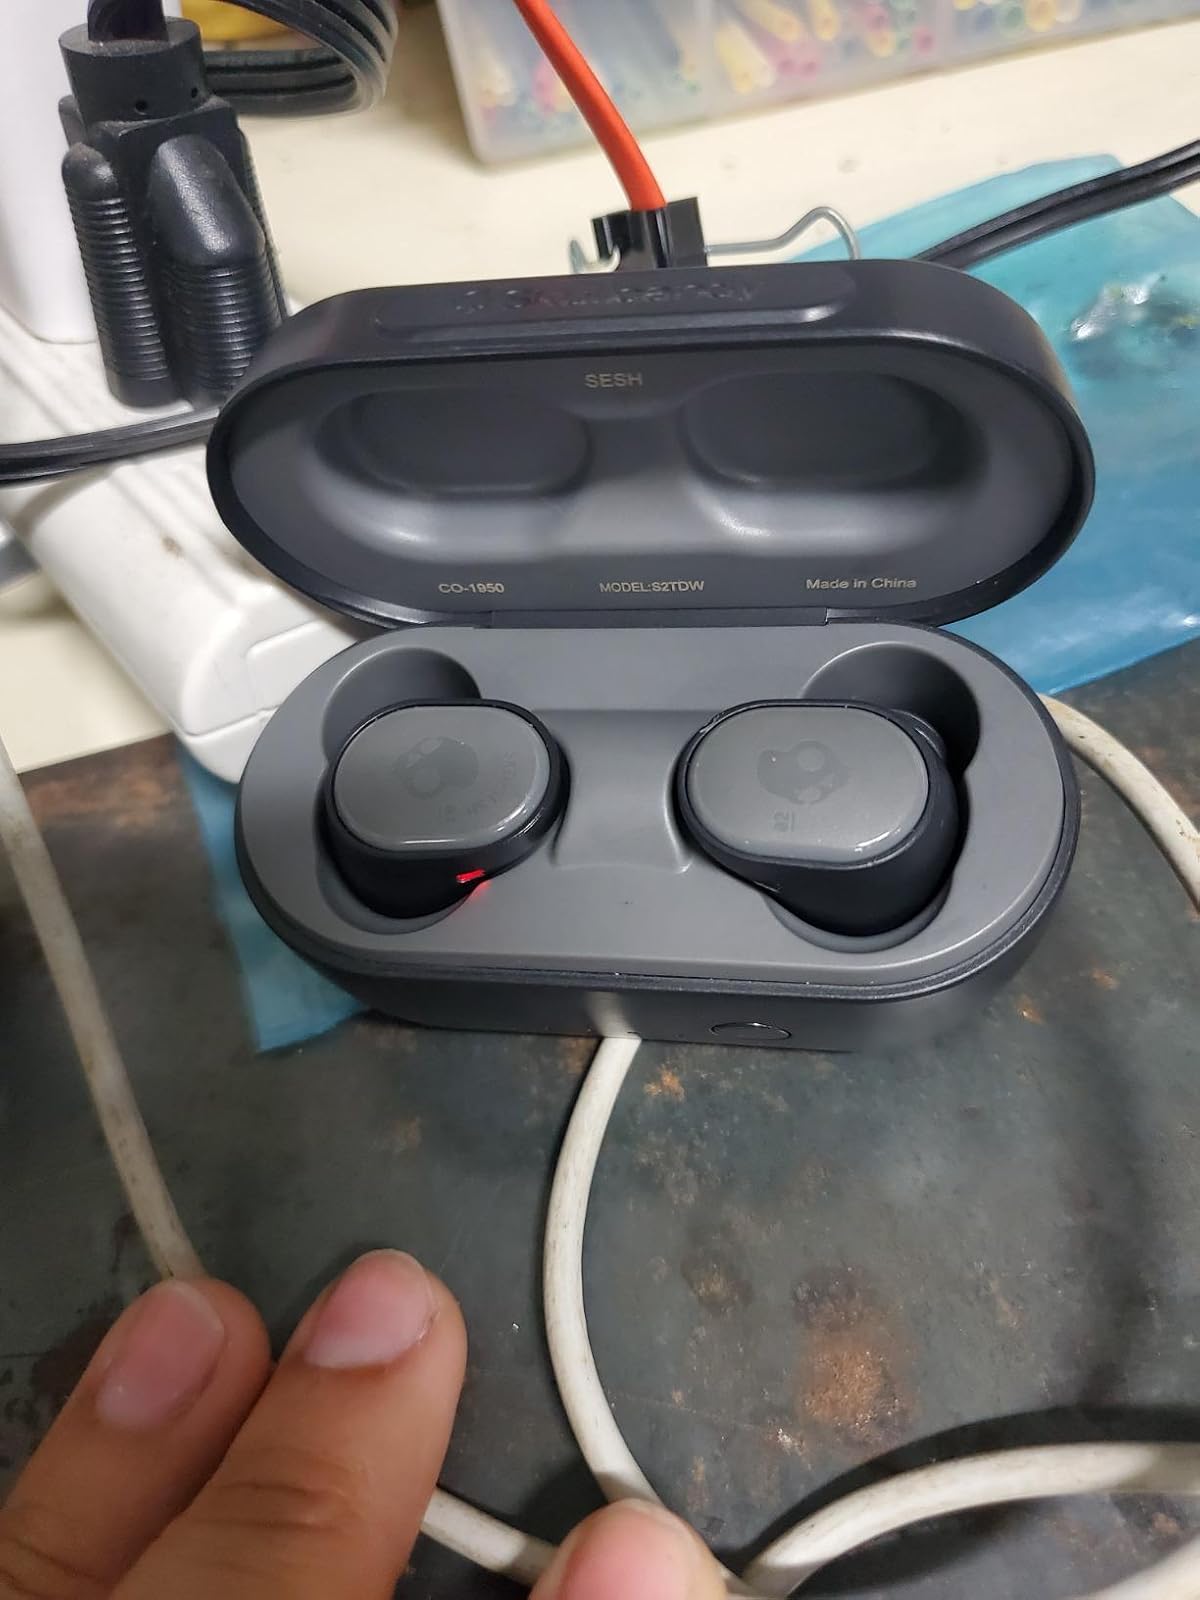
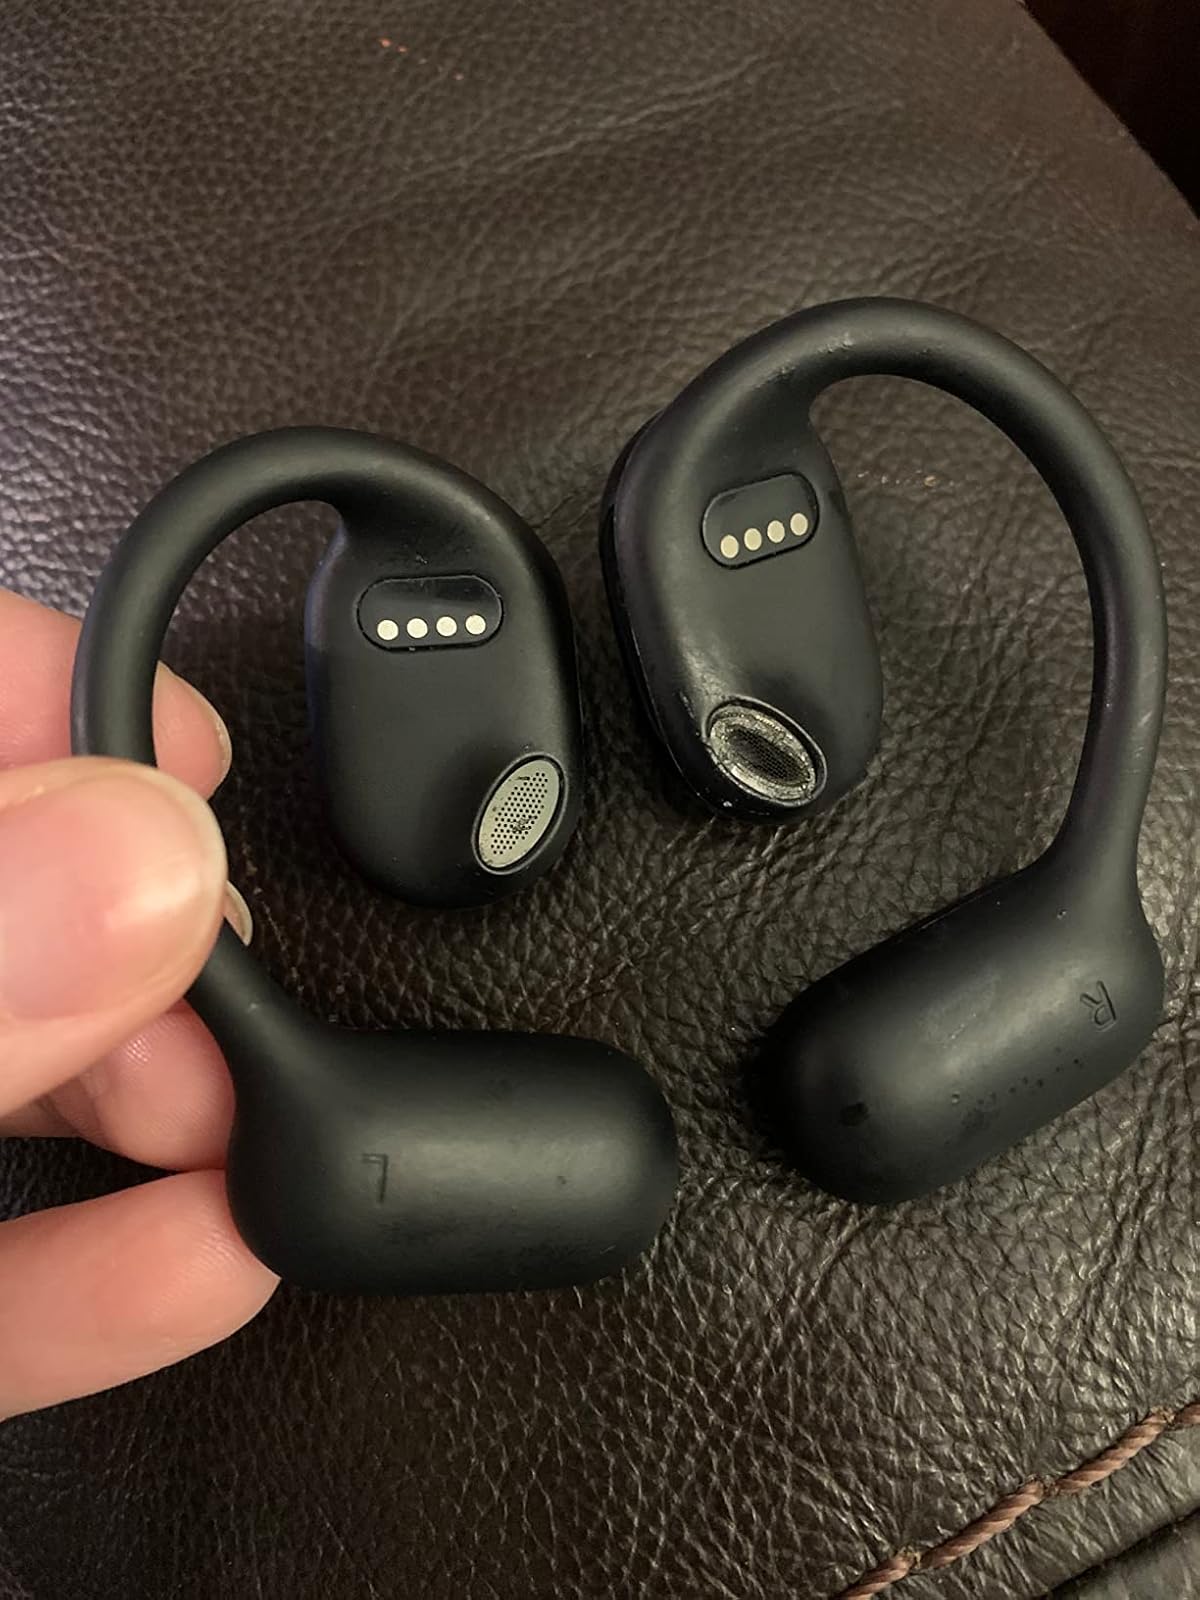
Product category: earbuds
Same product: no